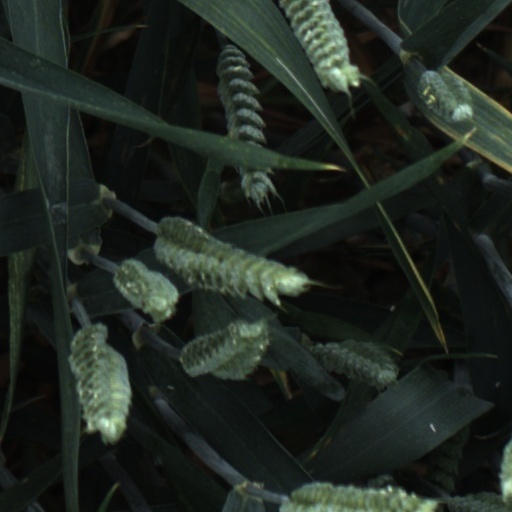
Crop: wheat